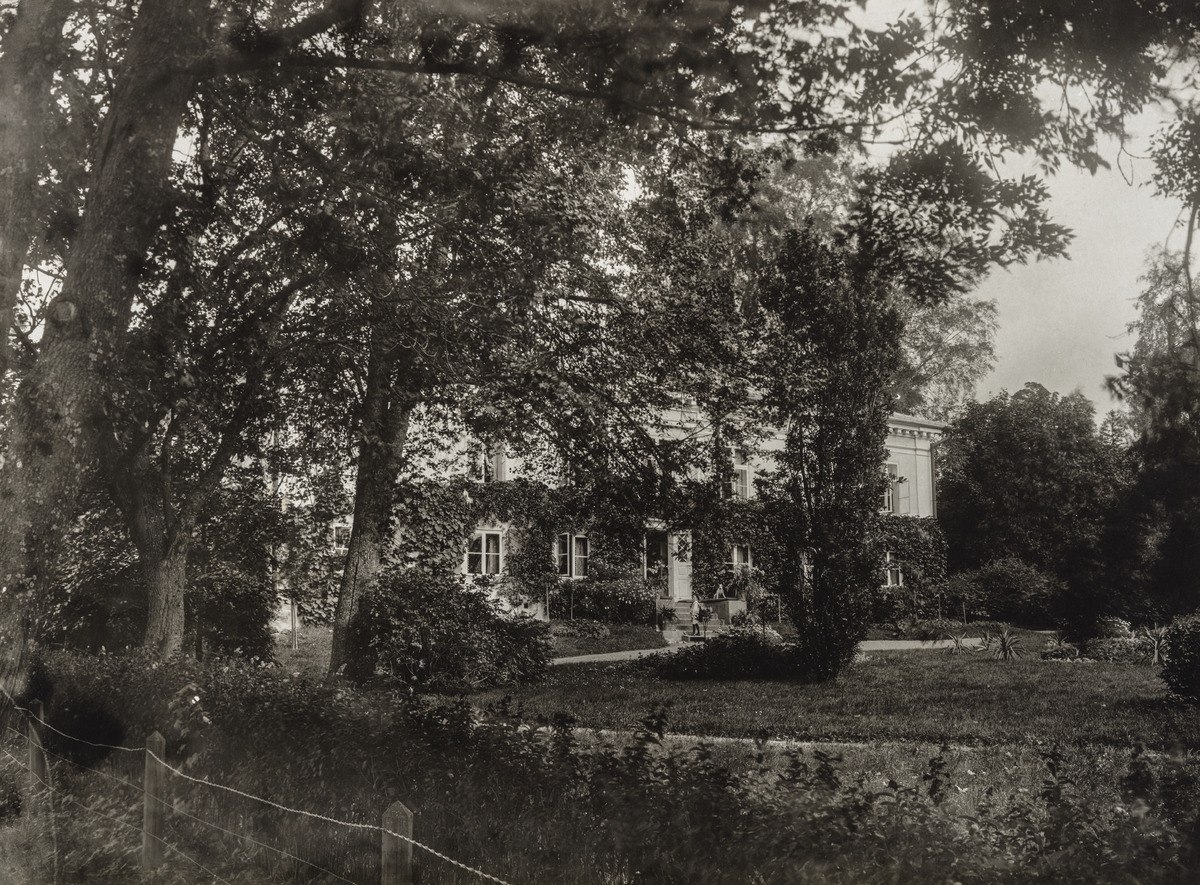
Kulosaaren kartanon päärakennus ja puistoa Cronstedtin aikana ennen vuotta 1907
sisällön kuvaus: Kulosaaren kartanon päärakennus ja puistoa Cronstedtin aikana ennen vuotta 1907. Kulosaari oli tuolloin vielä osa Helsingin maalaiskuntaa. mustavalkoinen
Ajankohta: kuvausaika 1907 ennen
Paikka: Suomi, Uusimaa, Helsinki, Kulosaari Helsinki
Aiheet: kartanot, päärakennukset, kaupunkikuva, puistot, nurmikot, aidat, puut, pensaat